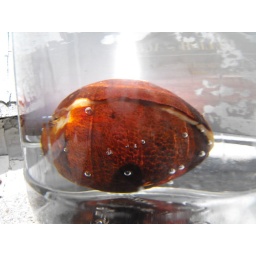
avocado seed in water glass